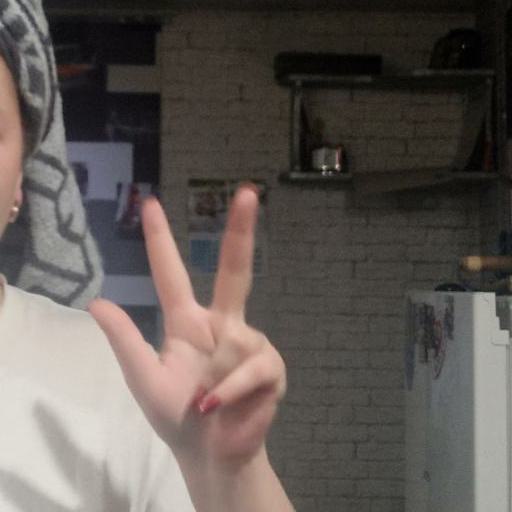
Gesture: three2